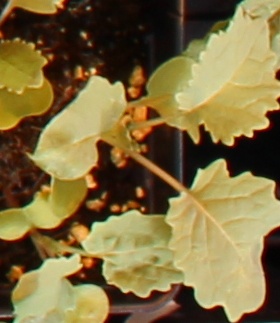
Label: Canola